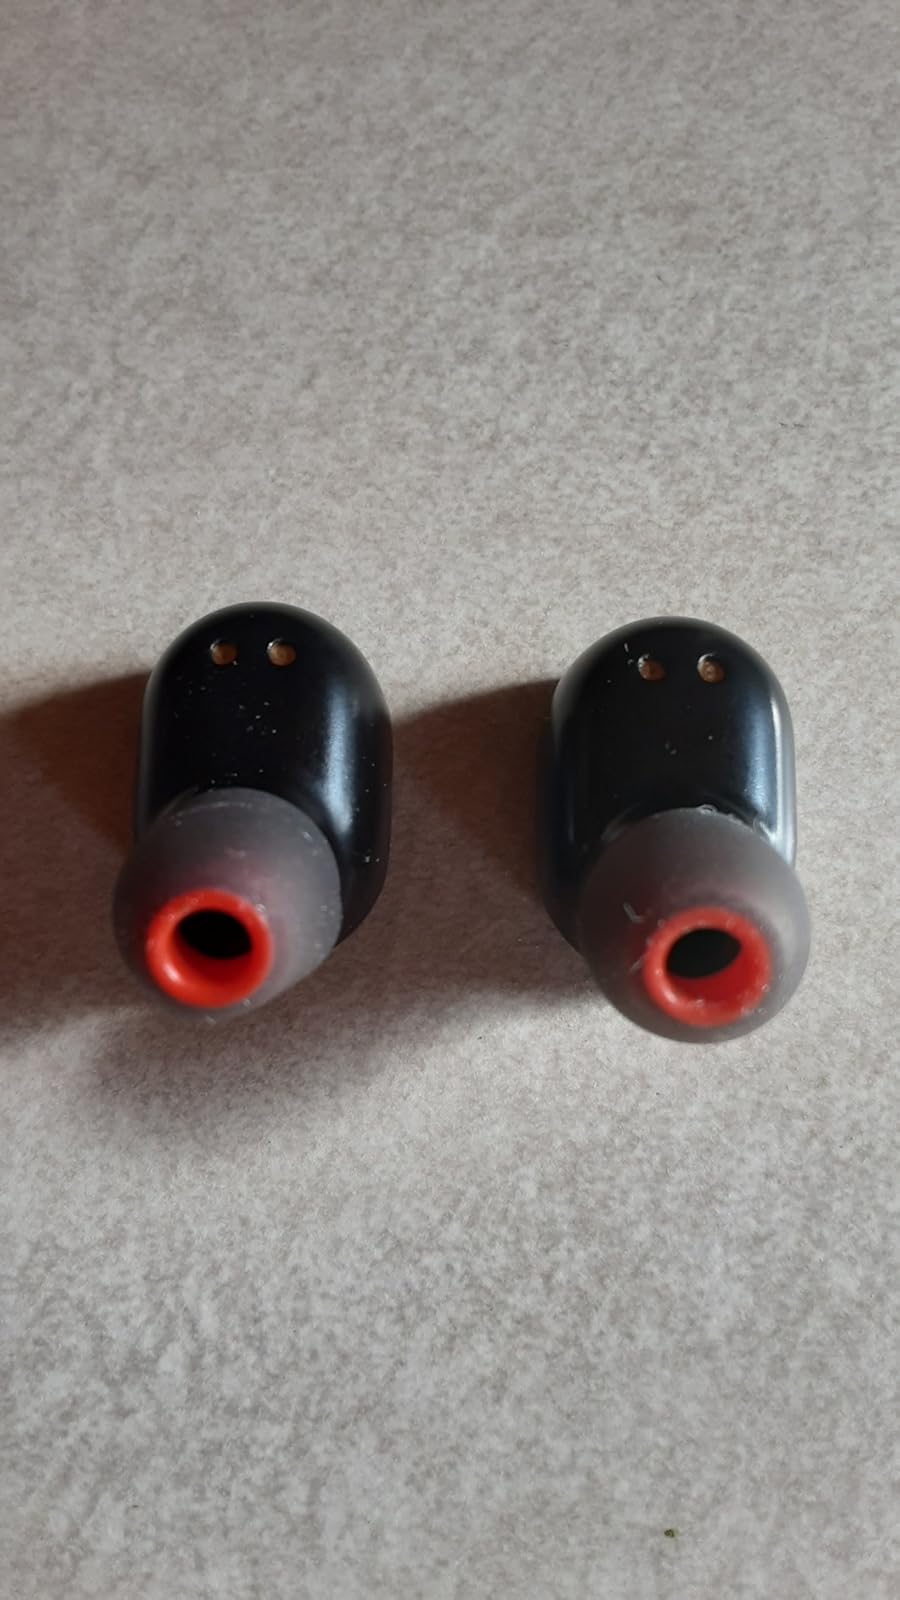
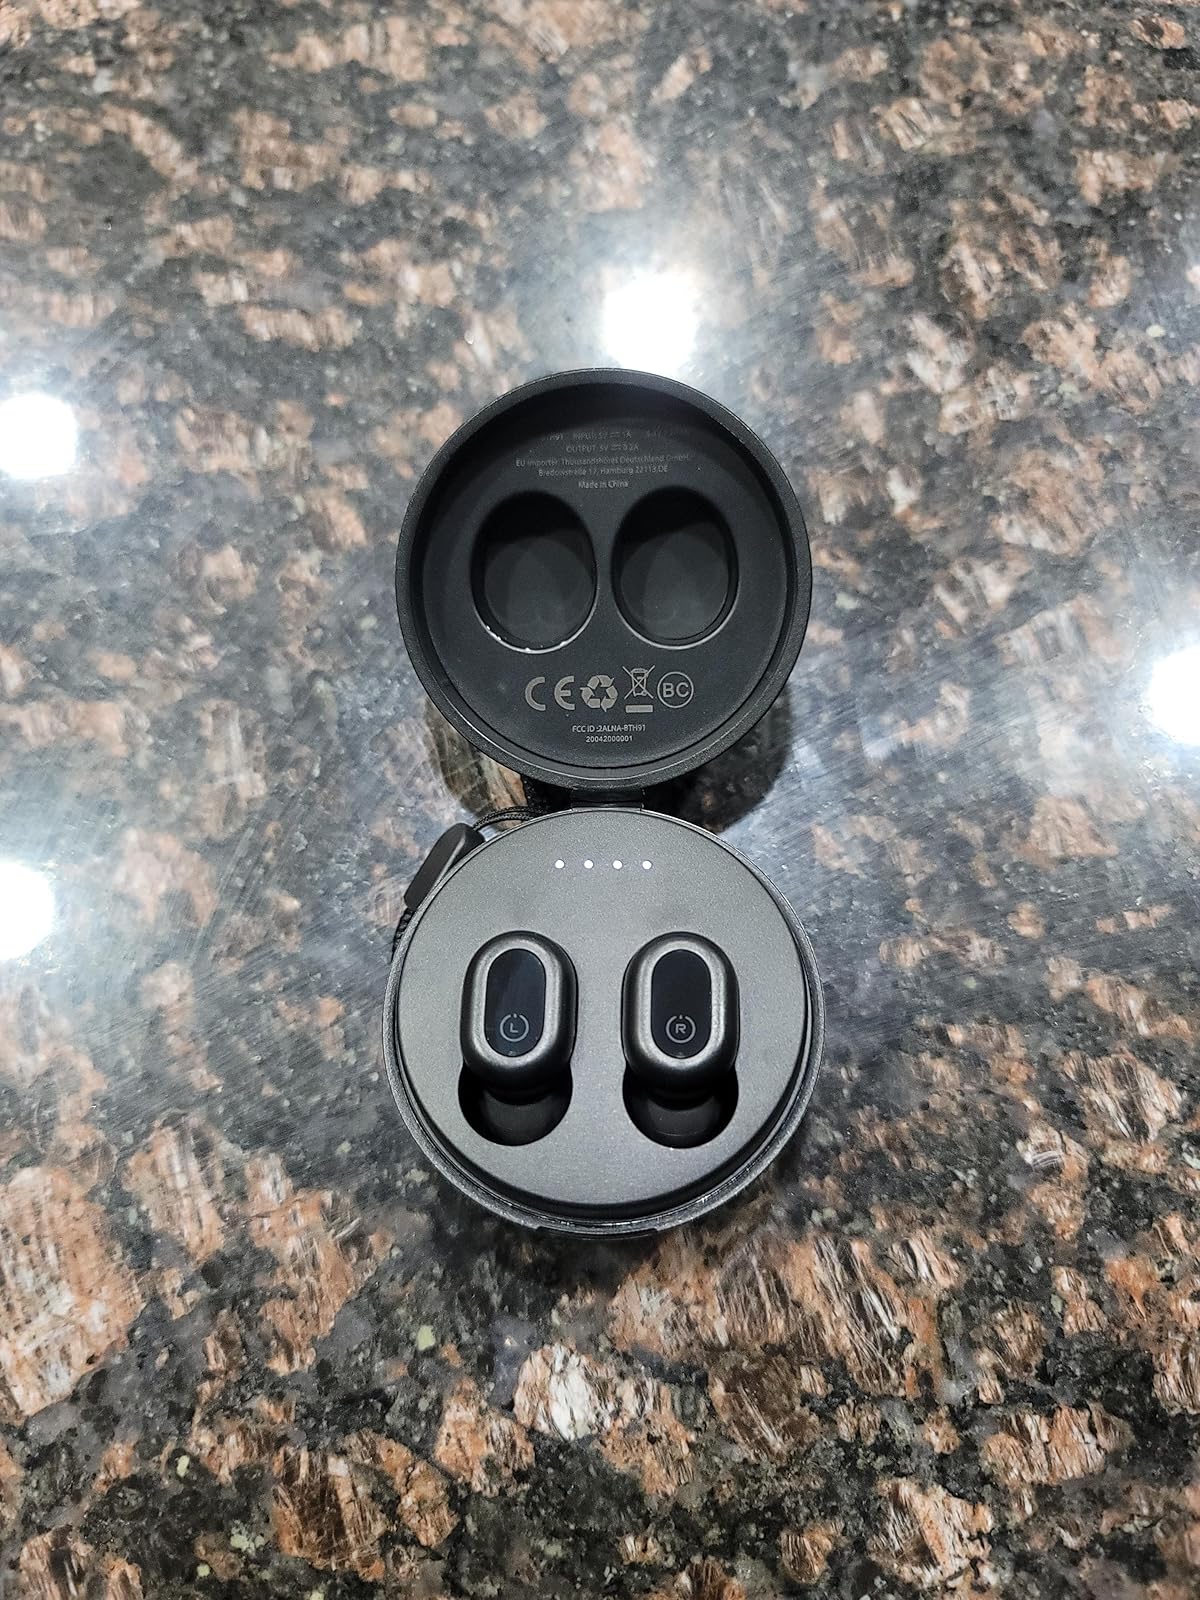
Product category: earbuds
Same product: yes